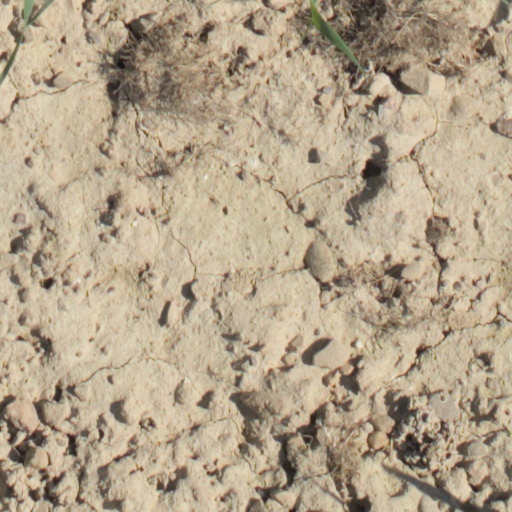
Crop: wheat